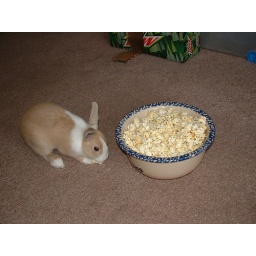
You can't have a bowl of popcorn in this house without being attacked by a ravenous bunny.